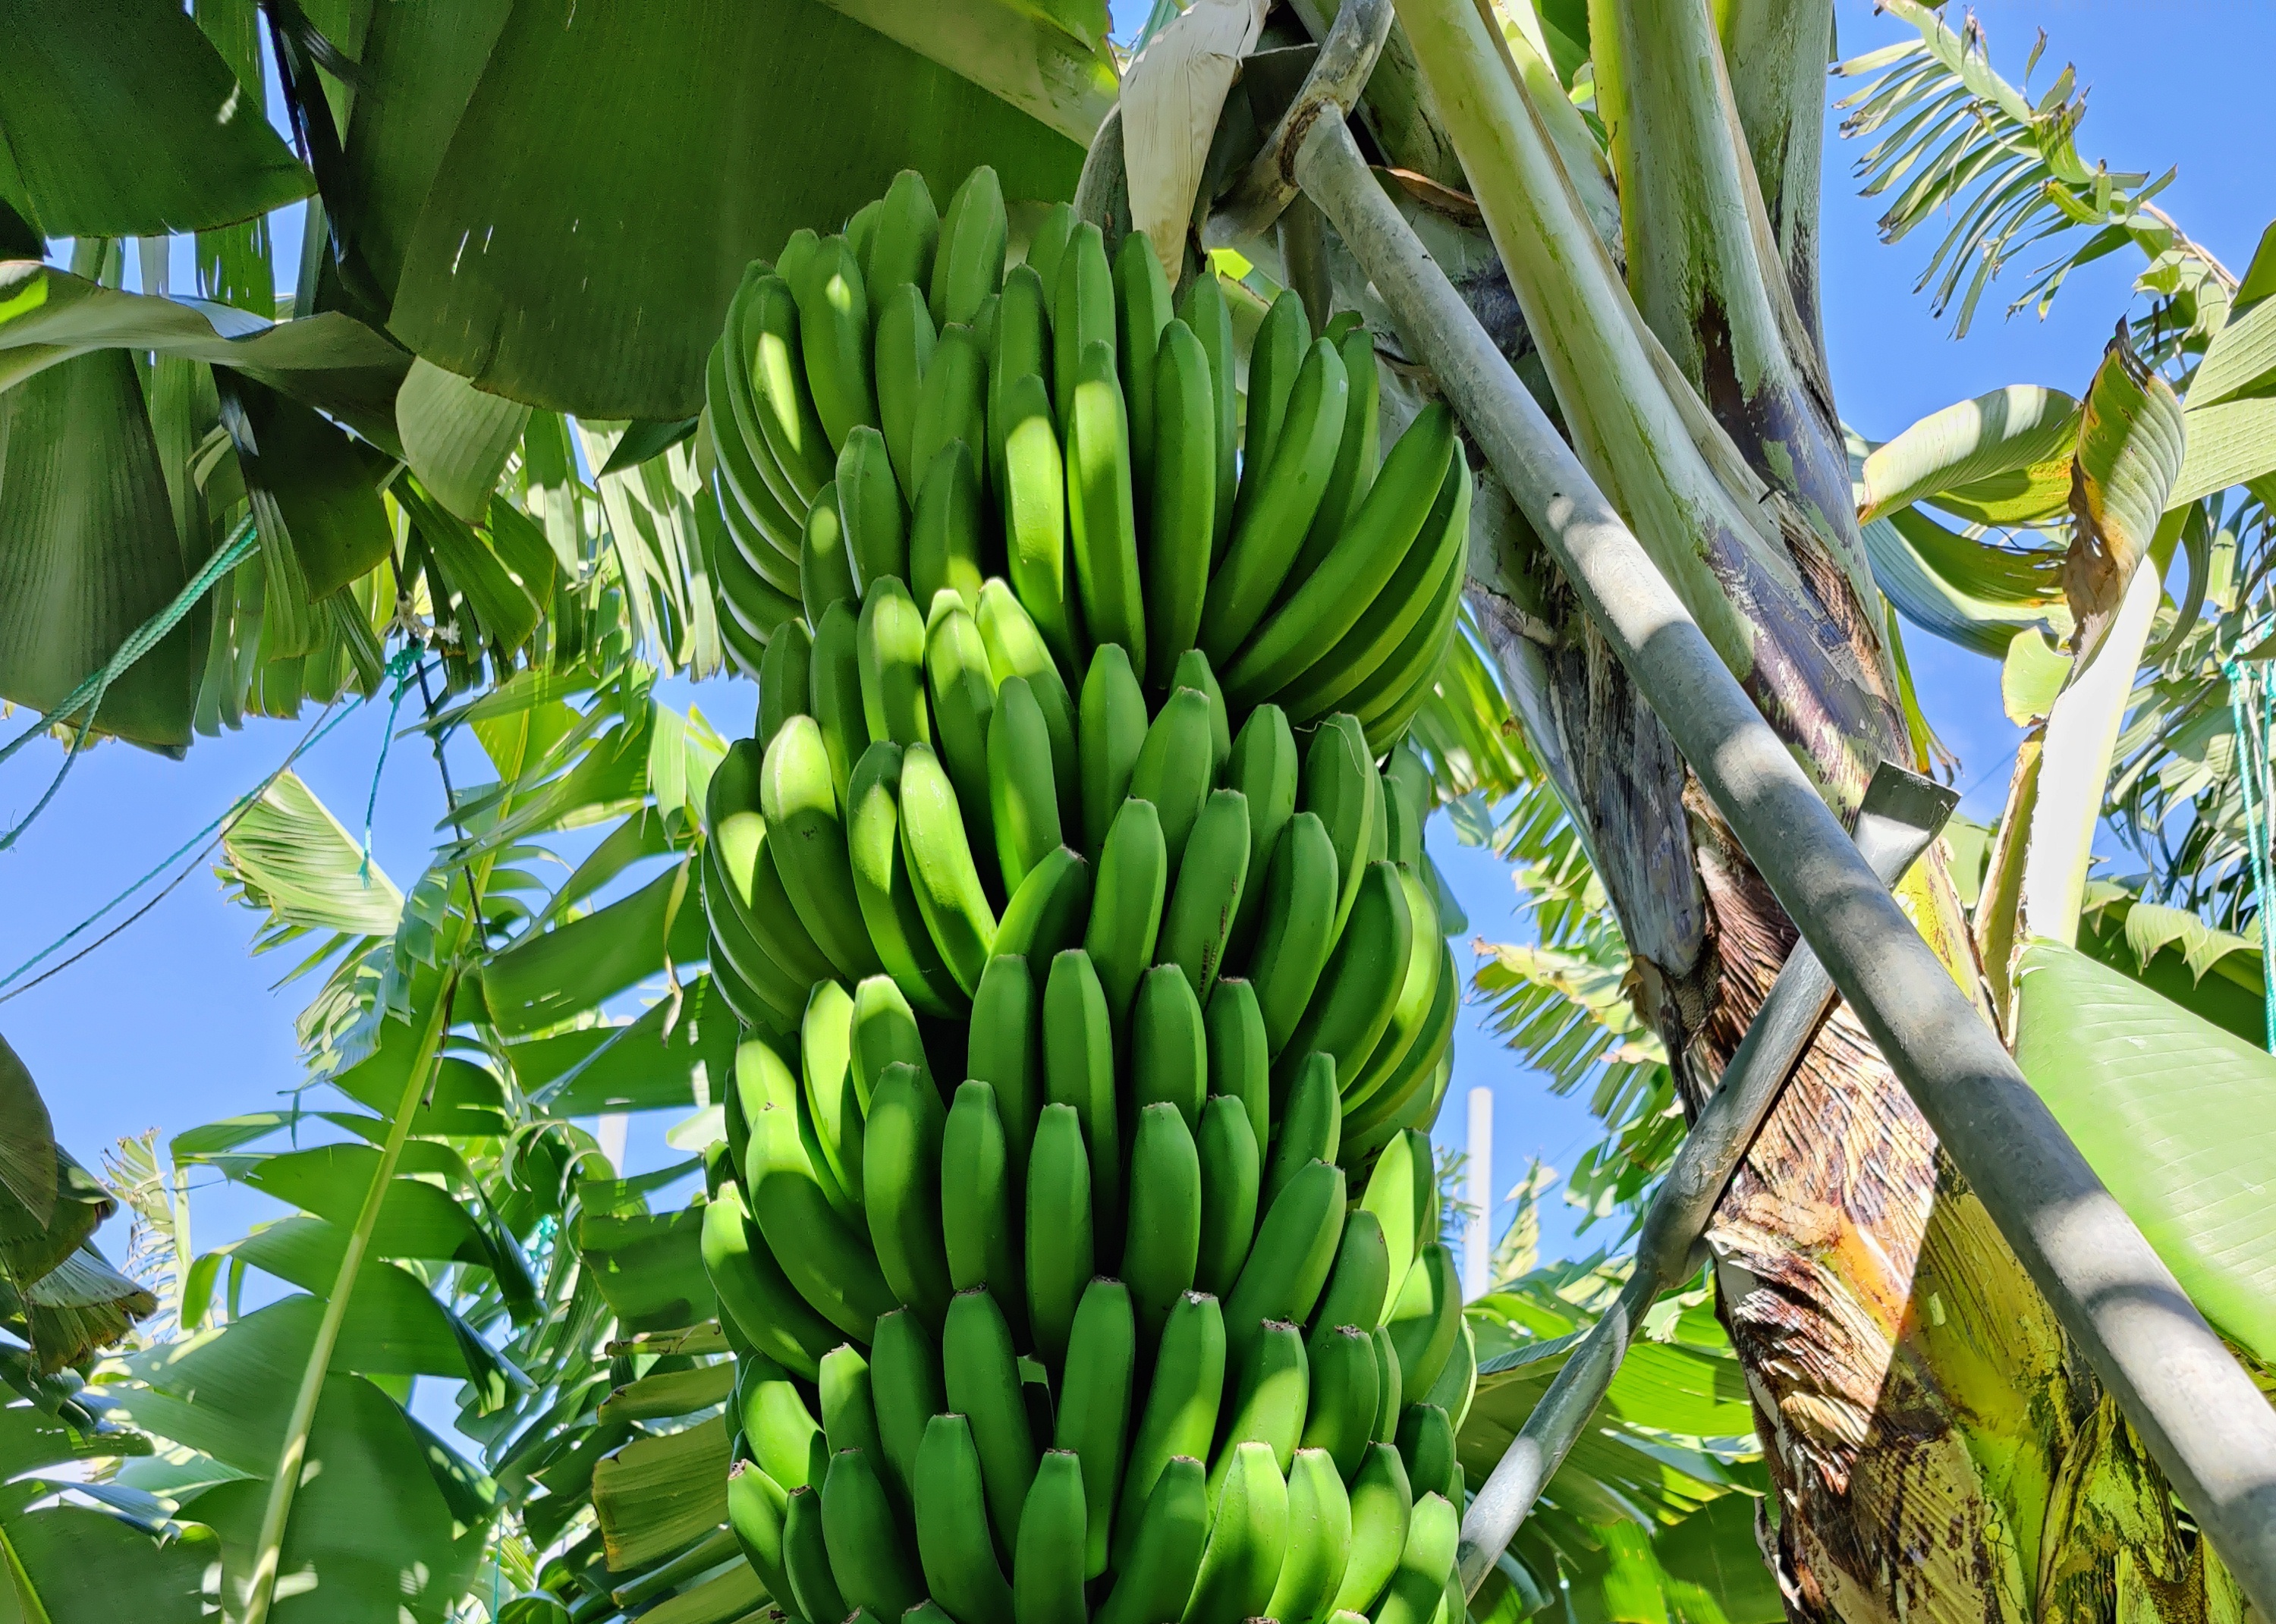
Label: Keep